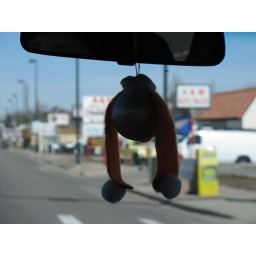
That little dog head ornament that has been in Pappy's car forever.